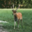
Label: deer